LED lamp

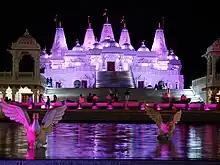
BAPS Shri Swaminarayan Mandir Atlanta illumination with color mixing LED fixtures

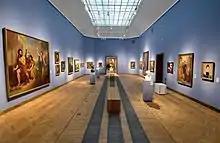
Computer-led LED lighting allows enhancement of unique qualities of paintings in the National Museum in Warsaw.

White-light LED lamps have longer life expectancy and higher efficiency (more light for the same electricity) than most other lighting when used at the proper temperature. LED sources are compact, which gives flexibility in designing lighting fixtures and good control over the distribution of light with small reflectors or lenses. Because of the small size of LEDs, control of the spatial distribution of illumination is extremely flexible, and the light output and spatial distribution of an LED array can be controlled with no efficiency loss.